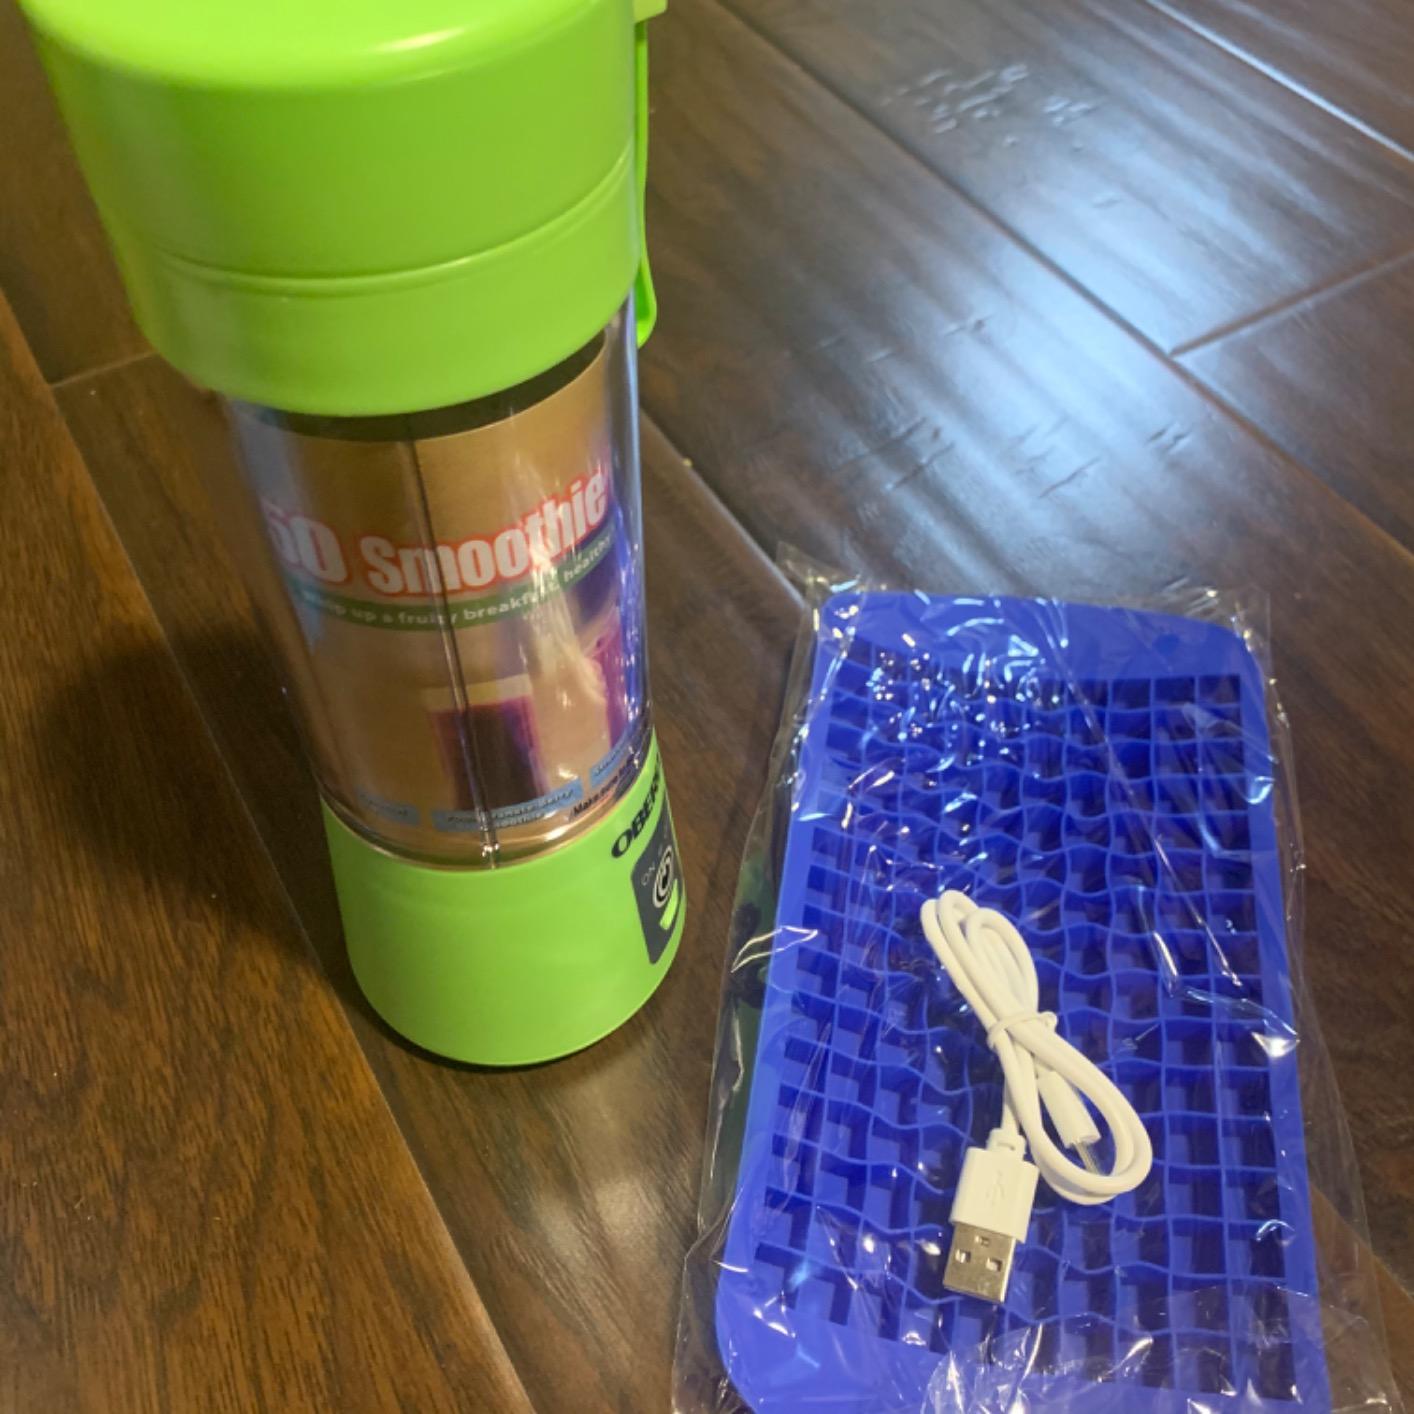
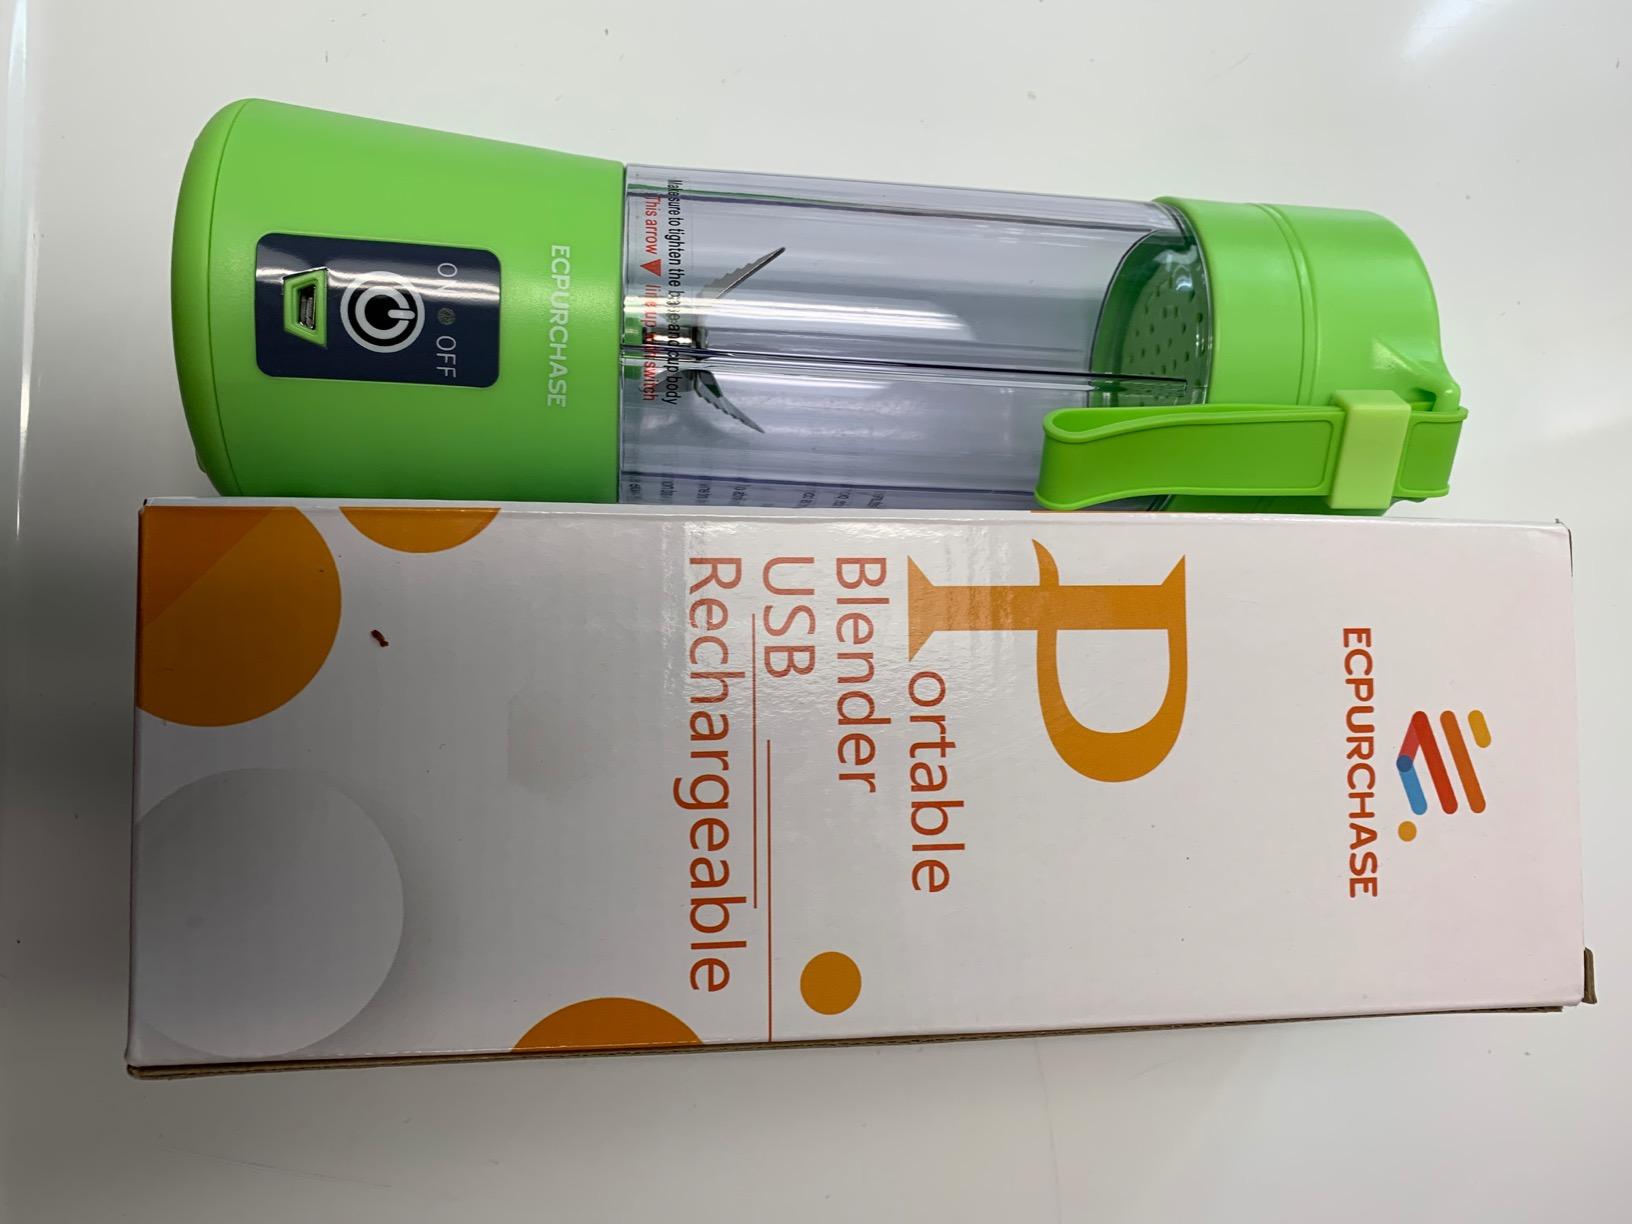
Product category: items_blender
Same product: no